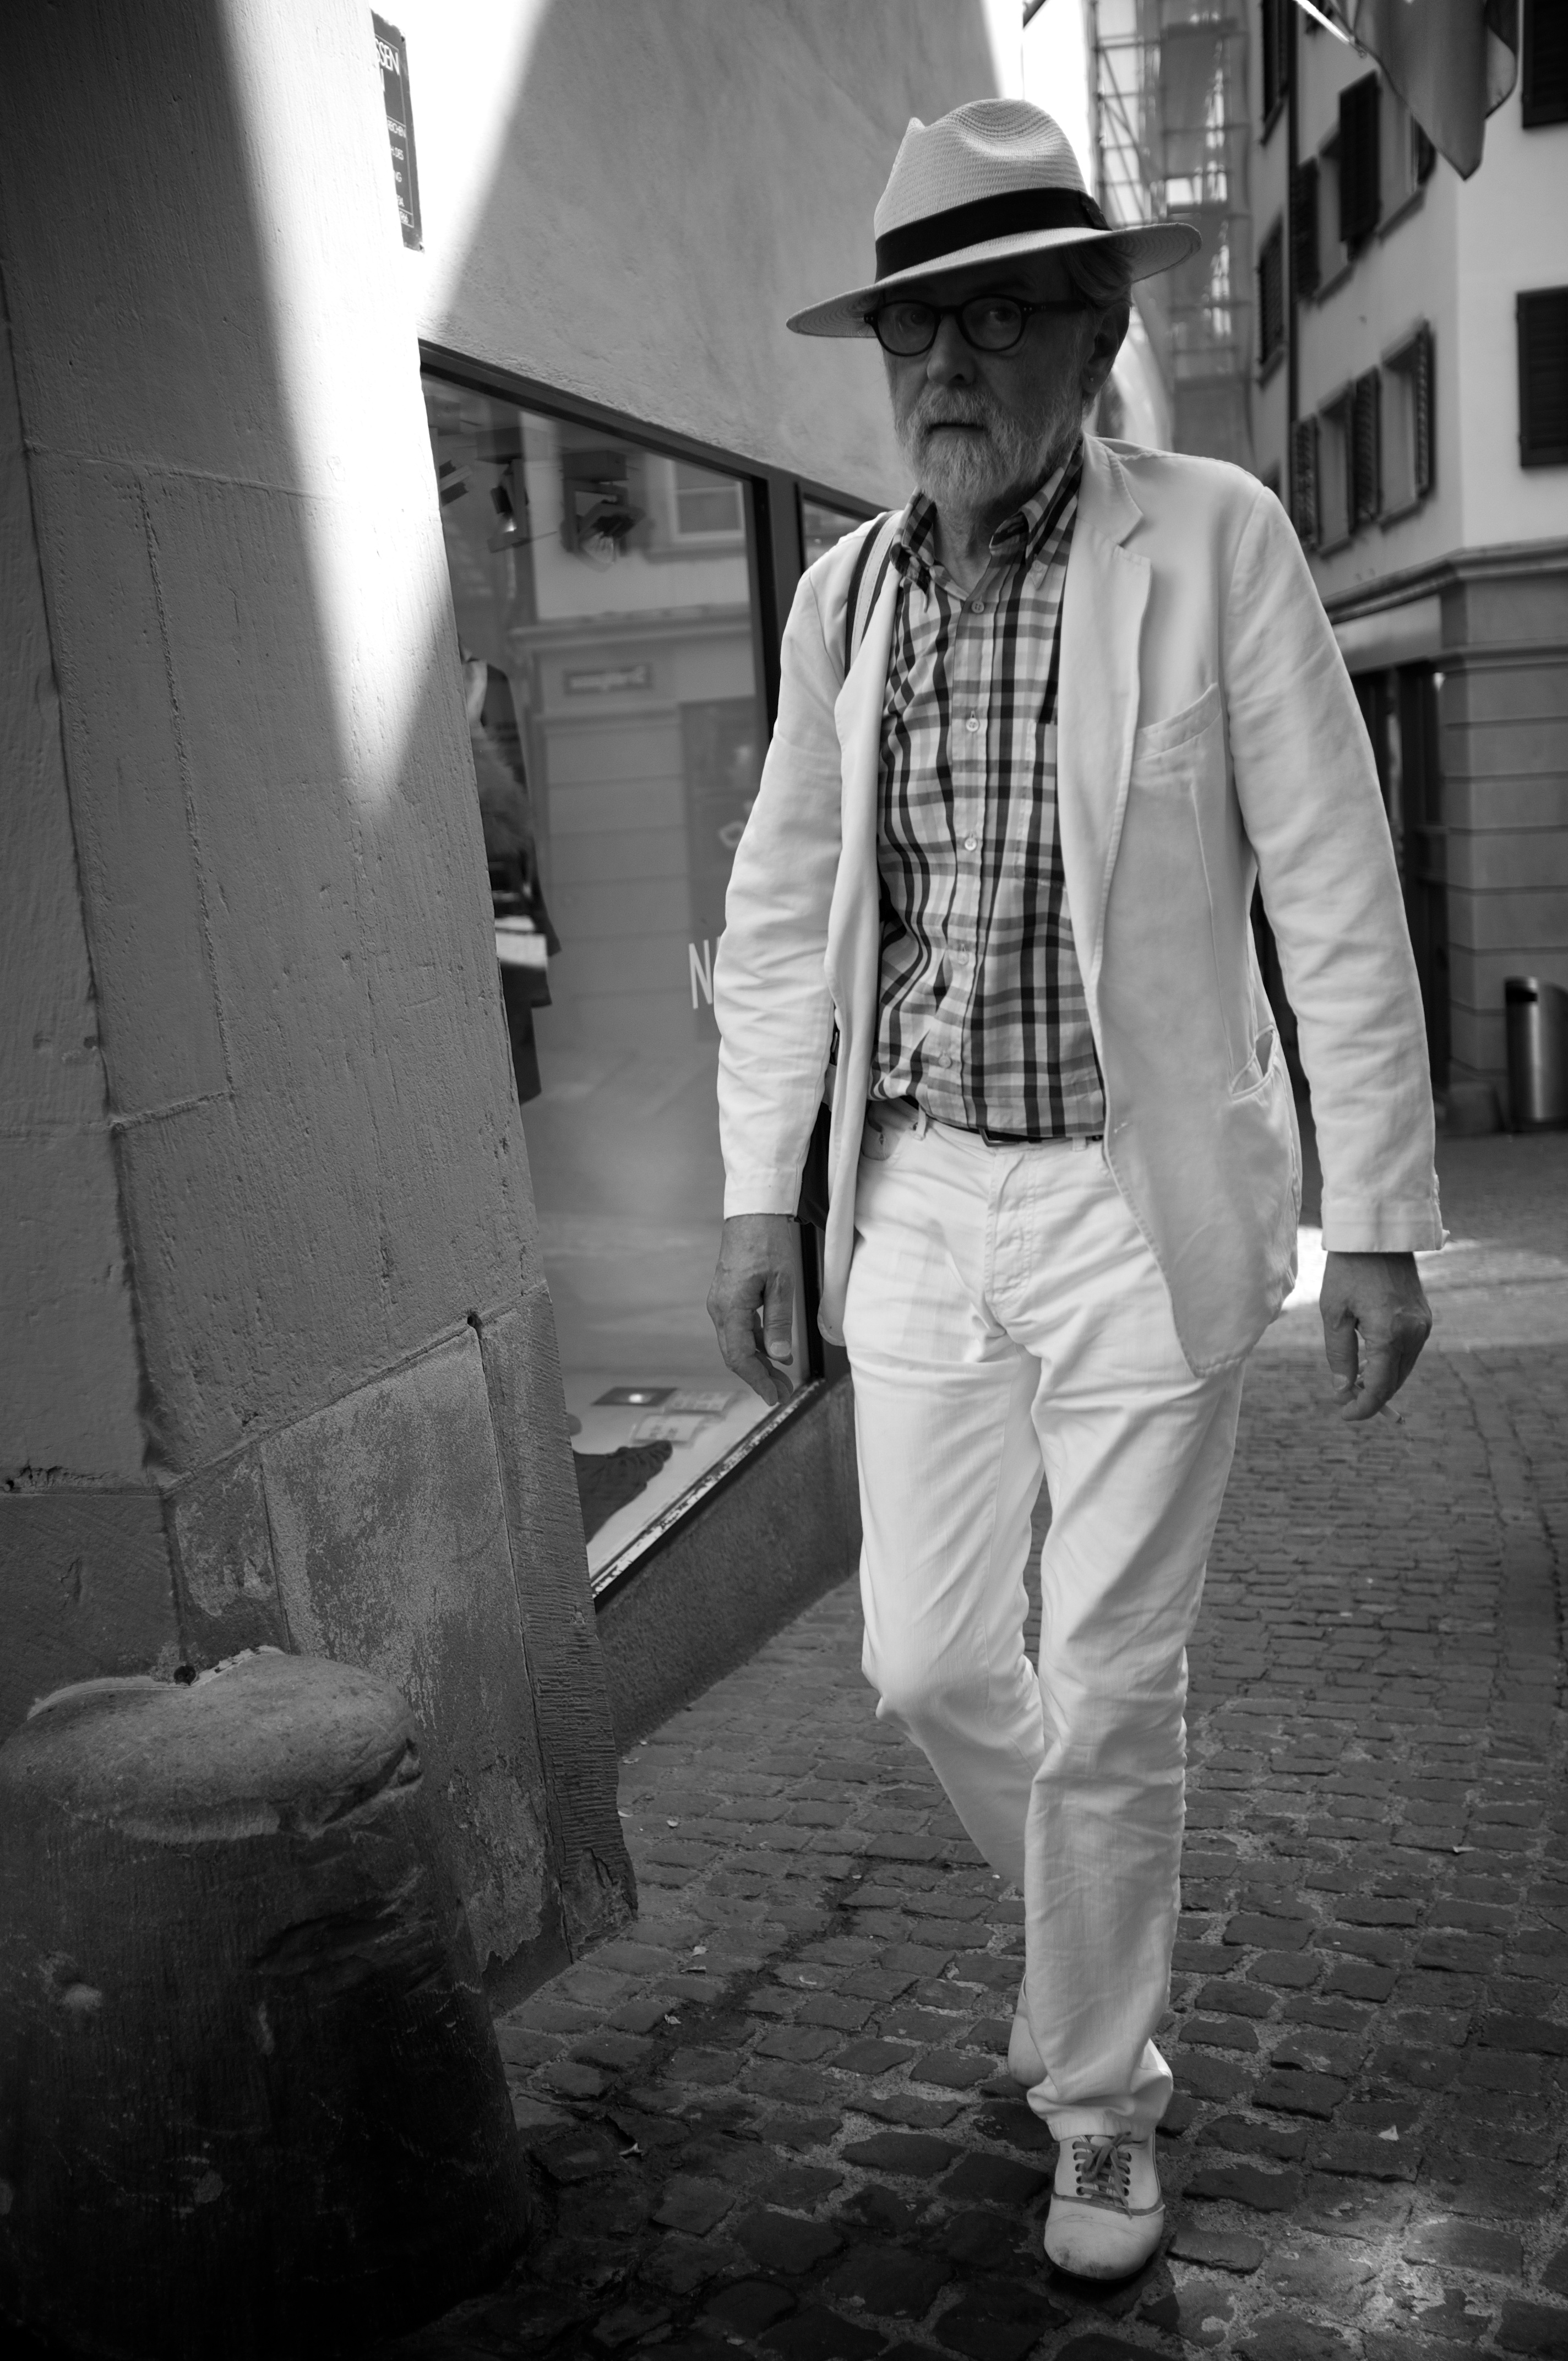
man, black and white, road, white, street, photography, ebook, male, spring, color, training, fashion, clothing, black, monochrome, streetphotography, flickr, thomas, video, infrastructure, olympus, photograph, snapshot, omd, fuji, leica, monochrom, leuthard, hcb, thomasleuthard, streettogs, photo shoot, monochrome photography, film noir